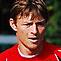
Age: 32